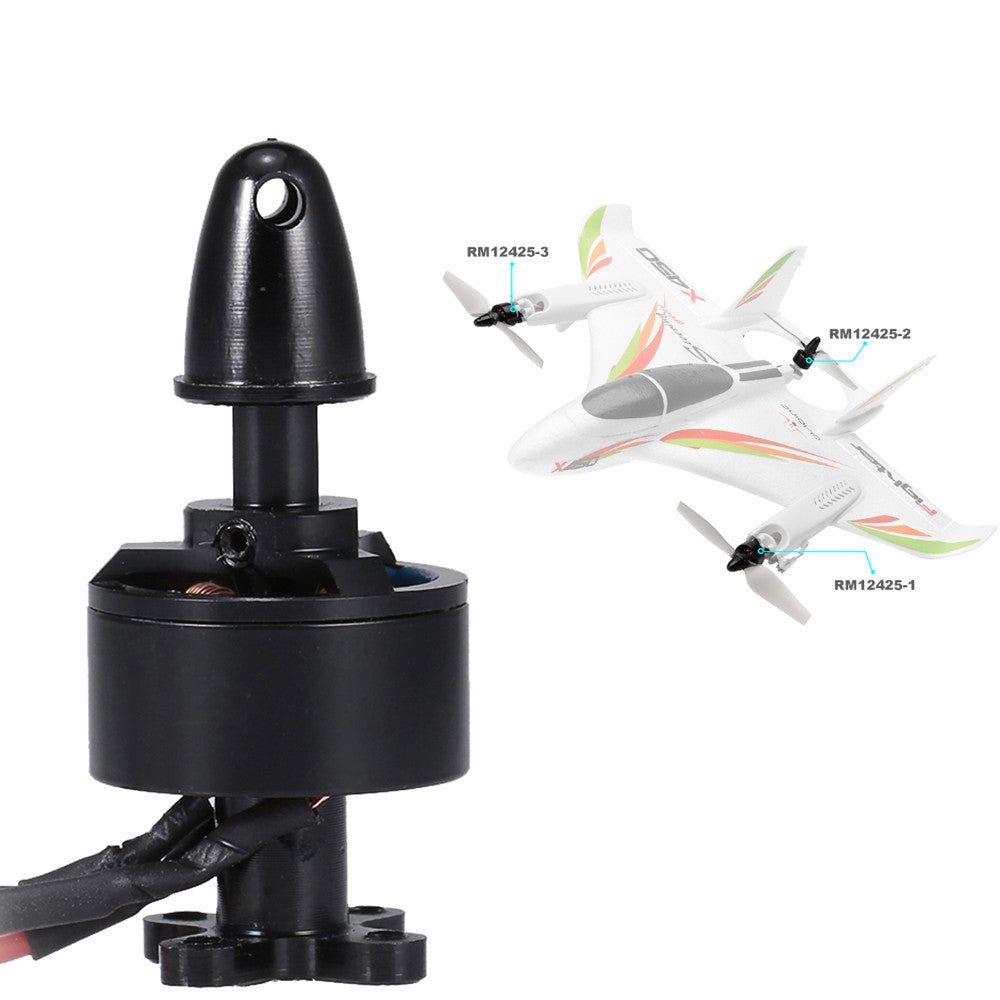
wltoys xk x450 rm12425-2 rc radiografische vliegtuig achter cw brushless motor rc radiografische onderdeel reserve onderdelen accessoires
specificaties: Item: Motor Hoofdmateriaal: Metaal Geschikt voor: Wltoys XK X450 RC vliegtuig Kenmerken: Pak voor Wltoys XK X450 RC vliegtuig. Hoge kwaliteit, zorgen voor een lange levensduur. Perfect ontwerp, vliegen zonder barrière. Krachtige borstelloze motor, continu vermogen voor het vliegtuig. We zijn blij om het beste product en de beste service aan onze klanten te bieden. Hebt u een vraag, neem dan gerust contact met ons op. Pakket inbegrepen: 1 x Wltoys XK X450 RC vliegtuig Achter CW borstelloze motor RC onderdeel Accessoires accessoires
Brand: 123Materialen.com
Category: Toys & Games > Toys > Remote Control Toys > Remote Control Helicopters